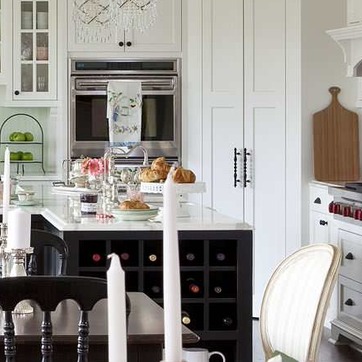
Material: food